Geophilus flavus

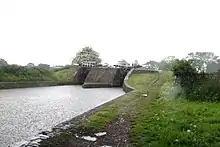
Rainy canal in Chesire, England. Likely habitat for "G.flavus."

These centipedes are yellow and may grow up to in length. They are sightless, and rely on specialised sensory organs to sense movement, humidity and light. Like other myriapods, they have an exoskeleton and a pair of antennae on their head and rear. These antennae are used to locate prey and decode olfactory and tactile stimuli. The males of this species have 47 to 55 pairs of legs; females have 49 to 59 leg pairs. The first pair of legs have small pincer-like claws called forcipules which house poison ducts. These forcipules allow "G.flavus" to grab and immobilise their prey prior to consumption. Young "G.flavus" centipedes are able to regenerate lost legs, being an epimorphic species.